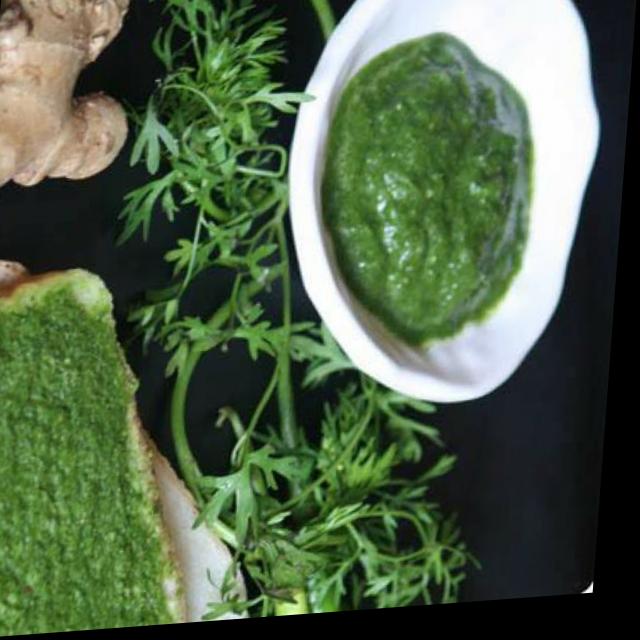
Dish: green_chutney